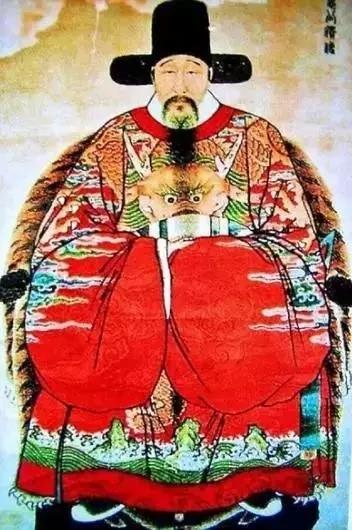
จาง จฺวีเจิ้ง

| name = จาง จฺวีเจิ้ง
| image = Zhang Juzheng.jpg
| title = รัฐบาลต้าเสวียซื่อ|(内阁首辅)เน่ย์เก๋อโฉวฝู่ลำดับที่ 47
| term = ค.ศ. 1572 – ค.ศ. 1582()
| predecessor = เกา ก๋ง
| successor = จาง ซื่อเหวย์ ()
| birth_date = 24 พฤษภาคม ค.ศ. 1525
| birth_place = Jiangling County|เทศมณฑลเจียงหลิง มณฑลหูเป่ย์
| death_date = 9 กรกฎาคม ค.ศ. 1582()
| death_place = กรุงปักกิ่ง
จาง จฺวีเจิ้ง () (ชาตะ: 24 พฤษภาคม ค.ศ. 1525, Jiangling County|เทศมณฑลเจียงหลิง มณฑลหูเป่ย์; มตะ: 9 กรกฎาคม ค.ศ. 1582, กรุงปักกิ่ง; ()) เป็นมหาอำมาตย์ (ประเทศจีน)|มหาอำมาตย์ (; ) แห่งราชวงศ์หมิงของประเทศจีน ในรัชศกจักรพรรดิหลงชิ่ง|หลงชิ่งและจักรพรรดิว่านลี่|ว่านลี่
== ประวัติ ==
จาง จฺวีเจิ้งได้เผชิญประสบการณ์ความผันผวนอันร้ายกาจทางการเมืองนับแต่เริ่มรับราชการเมื่ออายุยี่สิบหกปีในรัชศกหลงชิ่ง ซึ่งการปกครองอ่อนแอและเกิดการฉ้อราษฎร์บังหลวงอย่างกว้างขวาง ก่อนจะไต่เต่าขึ้นมาตามตำแหน่งเรื่อย ๆ ต่อมาจาง จฺวีเจิ้งได้ร่วมมือกับเกา ก่ง|มหาอำมาตย์เกา ก่ง () ในการบริหารราชการร่วมกัน ก่อนจะหันไปร่วมมือกับมหาขันทีชื่อ เฝิง เป่า () เพื่อบีบบังคับให้เกา ก่งออกจากราชการกลับไปยังบ้านเกิด และจาง จฺวีเจิ้งก็เข้าสวมตำแหน่งมหาอำมาตย์แทน
แม้จะได้ตำแหน่งมาโดยวิธีการอันมิชอบ ทว่า การบริหารอย่างประเสริฐ และรัฐประศาสโนบายอันเข้มแข็งด้านการต่างประเทศและเศรษฐกิจ ซึ่งจาง จฺวีเจิ้งดำเนินไปในระยะเวลาสิบปีของการอยู่ในตำแหน่งมหาอำมาตย์นั้น ส่งผลให้ยุคสมัยของเขารุ่งเรืองที่สุดในราชวงศ์หมิง จาง จฺวีเจิ้งเป็นที่ขึ้นชื่อในเรื่องการรวมศูนย์อำนาจการปกครอง การจำกัดเอกสิทธิ์ของชนชั้นสูง และการสำรวจที่ดินเพื่อปฏิรูประบบภาษี ในบั้นต้นรัชศกว่านลี่ซึ่งเสวยราชย์แต่ทรงพระเยาว์นั้น จาง จฺวีเจิ้งยังปฏิบัติหน้าที่สำคัญหลายประการ ทั้งเป็นพระอาจารย์ของพระมหากษัตริย์ และผู้สำเร็จราชการแทนพระองค์ เป็นอาทิ ในฐานะพระอาจารย์นั้น จาง จฺวีเจิ้งมีอิทธิพลต่อพระมหากษัตริย์ และพยายามประคับประคองพระมหากษัตริย์ตลอดพระชันษาอันเยาว์วัยให้ตลอดรอดฝั่ง ทว่าเมื่อจักรพรรดิว่านลี่|ว่านลี่เจริญพระชันษาขึ้น กลับทรงเบื่อหน่ายและมีพระราชหฤทัยรังเกียจจาง จฺวีเจิ้งขึ้นโดยลำดับ เหตุว่ามีพระราชสันดานใฝ่ในกามราคะ และมีพระราชประสงค์จำนงหมายจะบริหารอำนาจการปกครองโดยลำพัง ขณะที่จาง จฺวีเจิ้งกลับคอยกวดขันพระราชจริยวัตรเป็นอาจิณ นอกจากนี้ จาง จฺวีเจิ้งยังมิอาจควบคุมรายจ่ายของราชสำนัก เหตุว่าว่านลี่ทรงใช้พระราชทรัพย์เปลืองไปในทางปรนเปรอพระองค์เป็นอันมาก
เมื่อจาง จฺวีเจิ้งถึงแก่อสัญกรรมใน ค.ศ. 1582 อันเนื่องมาจากความเหนื่อยล้าที่ทุ่มเทเพื่อแผ่นดินจนมิได้พักผ่อนติดต่อกันเป็นระยะเวลายาวนาน ส่วนการปฏิรูปของจาง จฺวีเจิ้งที่กำลังไปได้ก็ดีนั้น ว่านลี่ก็มีพระราชโองการให้ยกเลิกบ้าง และไม่ทรงนำพาบ้าง ทั้งยังไม่ทรงปฏิบัติพระราชกิจเช่นที่เคย ไม่ทรงออกว่าราชการมากขึ้นโดยลำดับ กลับทรงแสวงแต่จะสำราญพระราชหฤทัย ทรงใช้จ่ายพระราชทรัพย์อย่างสุรุ่ยสุร่าย และขูดรีดประชาชนอย่างกว้างขวาง จนส่งผลให้การล่มสลายของราชวงศ์หมิง|ราชวงศ์หมิงล่มสลายอย่างช้า ๆ
อนึ่ง เมื่อจาง จฺวีเจิ้งถึงแก่อสัญกรรมแล้วไม่ถึงสองปีนั้น ว่านลี่ก็มีพระราชโองการให้ถอดยศจาง จฺวีเจิ้งย้อนหลัง ให้ทำลายป้ายเกียรติคุณและผลงานต่าง ๆ ของจาง จฺวีเจิ้ง ให้ประหารตระกูลจางทั้งตระกูล และให้ริบราชบาตรเสียสิ้น
จนเมื่อเกือบครึ่งศตวรรษหลังจากนั้น ในรัชสมัยจักรพรรดิฉงเจิน|ฉงเจิน ผู้ทรงพระราชอุตสาหะจะกอบกู้บ้านเมืองที่กำลังล่มจมลงอันเป็นผลสืบเนื่องมาจากการปกครองอันเหลวแหลกโดยพระมหากษัตริย์พระองค์ก่อน ๆ หน้า ฉงเจินได้ทรงพระอนุสรถึงจาง จฺวีเจิ้ง และได้มีพระราชโองการให้คืนเกียรติยศทั้งปวงให้แก่จาง จฺวีเจิ้ง ให้อนุรักษ์บ้านพักที่เขาเคยอาศัยในมณฑลหูเป่ย์ และให้สร้างรูปเคารพของเขาไว้หน้าบ้าน ซึ่งปัจจุบันจัดตั้งเป็นพิพิธภัณฑ์พื้นบ้านจาง จฺวีเจิ้ง
== บทสนทนาเรื่องตำราสี่เล่ม ==
ใน ค.ศ. 1573 จาง จฺวีเจิ้งได้ทูลเกล้าทูลกระหม่อมถวายแก่ว่านลี่ซึ่งอรรถกถาตำราลัทธิขงจื๊อ|คำสอนขงจื๊อสี่เล่ม ขนานชื่อว่า "บทสนทนาเรื่องตำราสี่เล่ม" (; ) และอรรถกถาของจาง จฺวีเจิ้งได้รับตีพิมพ์เผยแพร่ในระหว่าง ค.ศ. 1573 ถึง ค.ศ. 1584
เมื่อจาง จฺวีเจิ้งถึงแก่อสัญกรรมแล้ว อรรถกถาดังกล่าวรอดพ้นจากการถูกล้างผลาญตามพระราชโองการของว่านลี่ และได้รับตีพิมพ์เผยแพร่อีกในราว ๆ ค.ศ. 1651 ถึง ค.ศ. 1683 ผู้อ่านต่างยกย่องว่าเป็นหนังสือดีอย่างประเสริฐเล่มหนึ่งในประวัติศาสตร์จีน
ต่อมาในคริสต์ศตวรรษที่ 17 อรรถกถาดังกล่าวของจาง จฺวีเจิ้งก็เป็นที่เลื่องลือยิ่งขึ้น เมื่อคณะมิสชันนารีนิกายเยซูอิตในประเทศจีน|คณะมิสชันนารีนิกายเยซูอิตเข้ามาเผยแพร่คริสต์ศาสนาในจีน เพราะจาง จฺวีเจิ้งตั้งใจเขียนให้เป็นปรัชญาสั่งสอนพระมหากษัตริย์ผู้ทรงพระเยาว์ในฐานะที่เป็นพระอาจารย์ โดยใช้ภาษาเรียบง่ายเพื่อให้เด็กอ่านแล้วเข้าใจ ชนิดเรียบง่ายยิ่งกว่าอรรถกถาที่ลัทธิขงจื๊อใหม่เขียนเผยแพร่ในภายหลัง ทำให้อรรถกถาของจาง จฺวีเจิ้งได้รับการอ้างถึงเป็นอันมาก และต่อมาก็ได้พิมพ์เผยแพร่ในกรุงปารีสเมื่อ ค.ศ. 1687Mungello, p. 270
== ในวรรณกรรม ==
ไฟล์:ZhangJuSeries.jpg|right|thumb|180px|ป้ายโฆษณาภาพยนตร์จีนชุด "ว่านลี่โชวโฝ่วจางจฺวีเจิ้ง"
ในหนังสือสารคดีของ Ray Huang|เรย์ หวง () เรื่อง "1587 : อะเยียร์ออฟโนซิกนีฟีแคนซ์" () จางจฺวีเจิ้งเป็นตัวละครเอก
ในวรรณกรรมอินเทอร์เน็ตอันเป็นที่นิยมมากในจีนแผ่นดินใหญ่ เรื่อง "เดอะหมิงไดนาสตีส์อีเวนส์" () จางจฺวีเจิ้งก็เป็นตัวละครเอก
ใน ค.ศ. 2006 จีนแผ่นดินใหญ่ได้จัดทำภาพยนตร์ชุด เรื่อง "ว่านลี่โชวโฝ่วจางจฺวีเจิ้ง" () ชื่อภาษาอังกฤษว่า "The Great Reformer" นำแสดงโดย ถัง กั๋วเฉียง และทีวีไทยนำออกฉายในประเทศไทยเมื่อกลาง ค.ศ. 2010 ให้ชื่อว่า "มหาบุรุษ จางจฺวีเจิ้ง"
== ดูเพิ่ม ==
* รายชื่ออัครมหาเสนาบดีคนสำคัญแห่งประเทศจีน
* อัครมหาเสนาบดี (ประเทศจีน)|อัครมหาเสนาบดีแห่งประเทศจีน
== แหล่งข้อมูลอื่น ==
* Zhangjuzheng.com
* Encyclopedia Britannica
* An article about the Ming dynasty.
* Ming Zhao Na Xie Shi Er.
== อ้างอิง ==
หมวดหมู่:อัครมหาเสนาบดีแห่งราชวงศ์หมิง
หมวดหมู่:ชาวหูเป่ย์
หมวดหมู่:หัวหน้ารัฐบาลจีนในคริสต์ศตวรรษที่ 16
หมวดหมู่:บุคคลที่เกิดในปี พ.ศ. 2068
หมวดหมู่:บุคคลที่เสียชีวิตในปี พ.ศ. 2125
หมวดหมู่:ขุนนางจีน
หมวดหมู่:บุคคลในยุคราชวงศ์หมิง